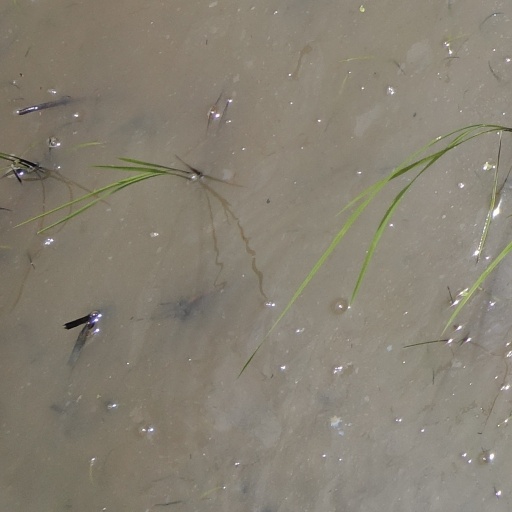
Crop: rice